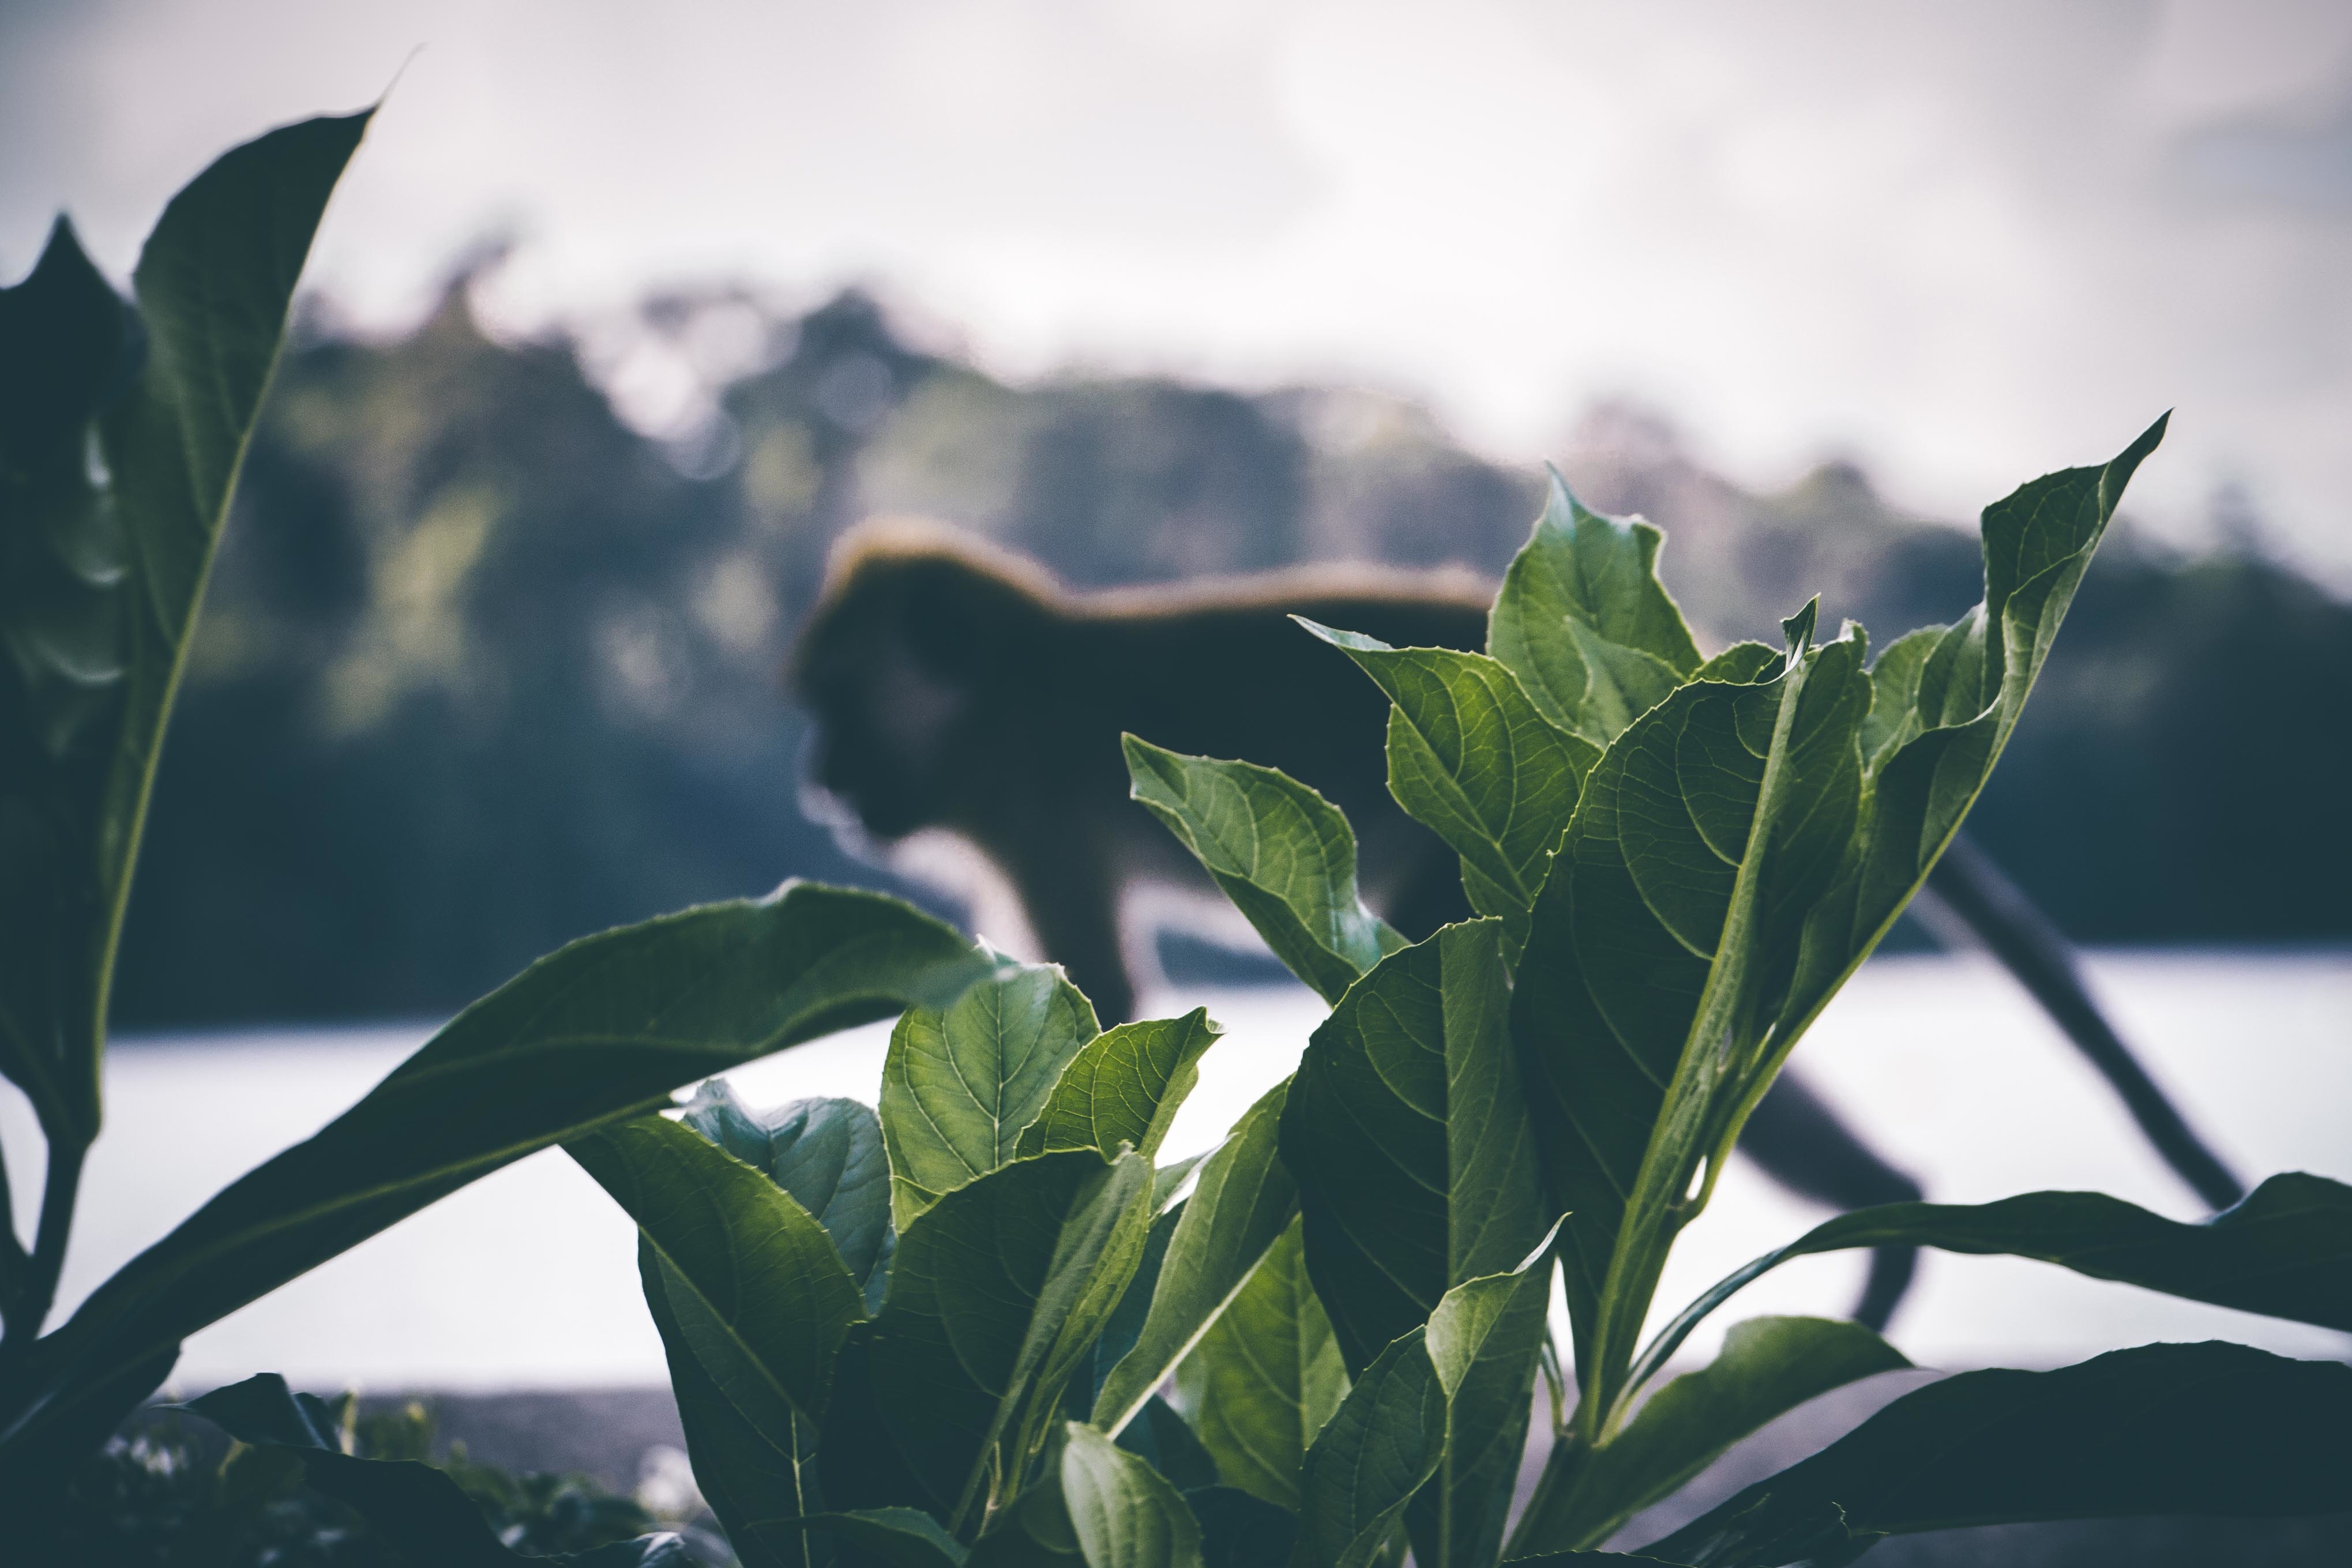
tree, nature, grass, branch, plant, sky, sunlight, leaf, flower, green, botany, flora, macro photography, flowering plant, plant stem, land plant